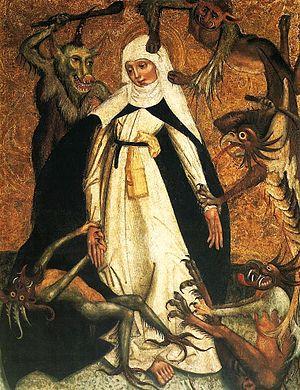
Catherine Benincasa, en religion Catherine de Sienne, née le 25 mars 1347 à Sienne, en Toscane, et décédée le 29 avril 1380 à 33 ans à Rome, est une tertiaire dominicaine mystique, qui a exercé une grande influence sur l'Église catholique. Elle est déclarée sainte et docteur de l'Église.